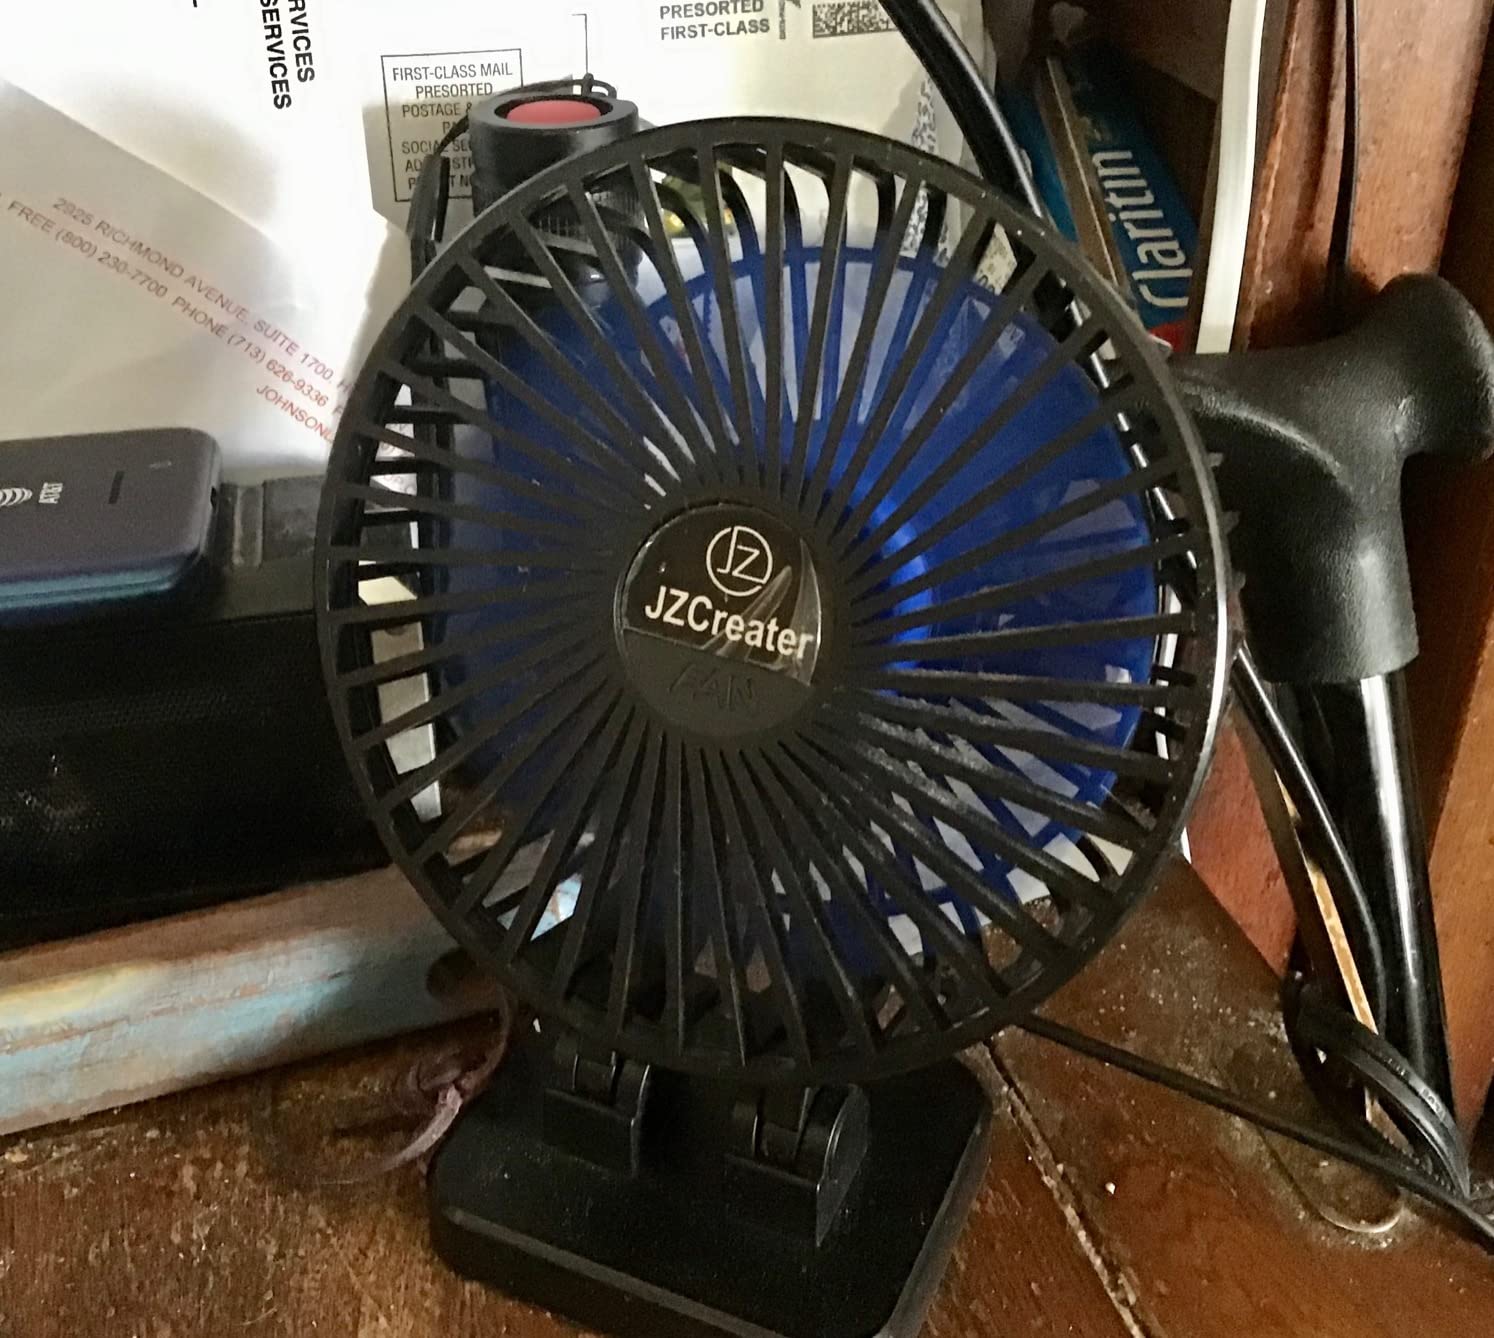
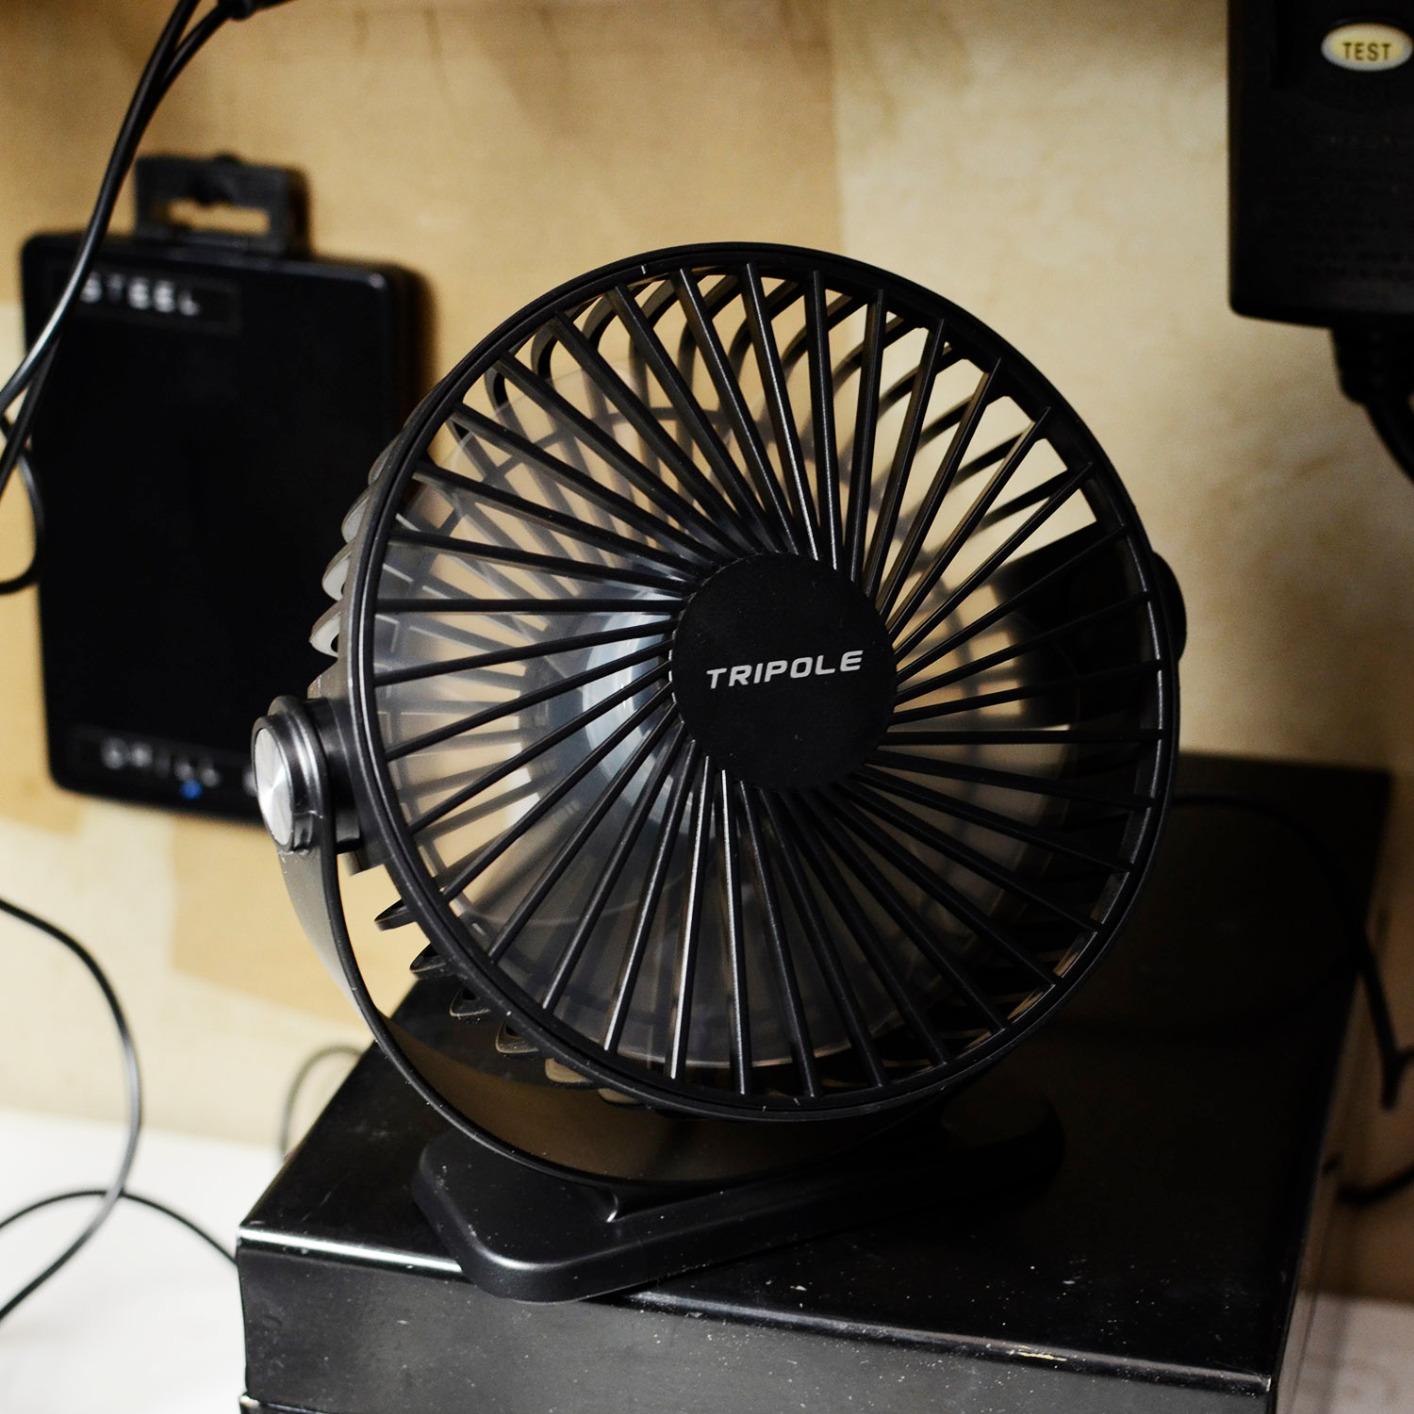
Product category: fan
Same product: no